Ring expansion and contraction

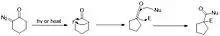
Mechanism of the Wolff rearrangement used to give a ring contracted product

Ring contractions are useful for making smaller, more strained rings from larger rings. The impetus for making these rings comes from the difficulty associated with making a fully elaborated small ring when such a ring could more easily be made from an elaborated larger ring, from which an atom can be excised, or that the original larger scaffold is more accessible.